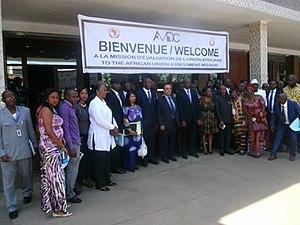
Abdoulaye Magassouba reçoit une mission d’évaluation d'experts de l'Union Africaine dans le cadre de la sélection du siège du Centre africain de développement minier (CADM) en Mars 2016.
Abdoulaye Magassouba, né en mars 1976 à Macenta, est un économiste et homme politique guinéen. Nommé Ministre des Mines et de la Géologie dans le gouvernement de Mamady Youla, le 4 janvier 2016 puis reconduit le 26 mai 2018 dans le gouvernementKassory sous la présidence d'Alpha Condé.